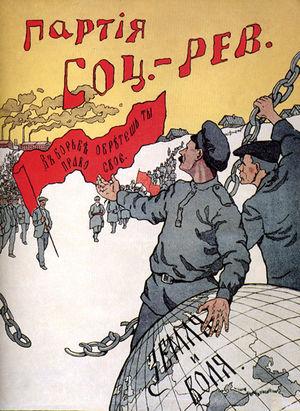
Le Parti socialiste révolutionnaire est une organisation politique russe du début du XXᵉ siècle, d'inspiration socialiste des narodniki et à base essentiellement paysanne.